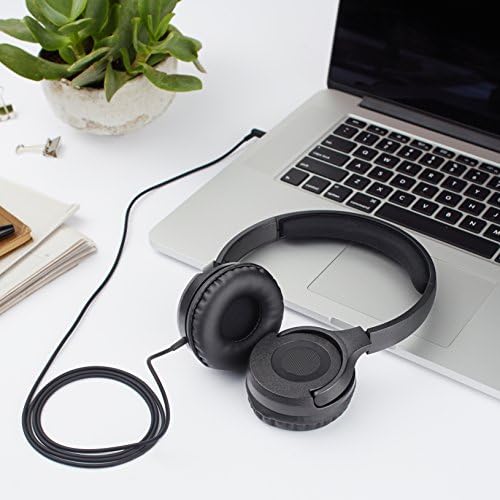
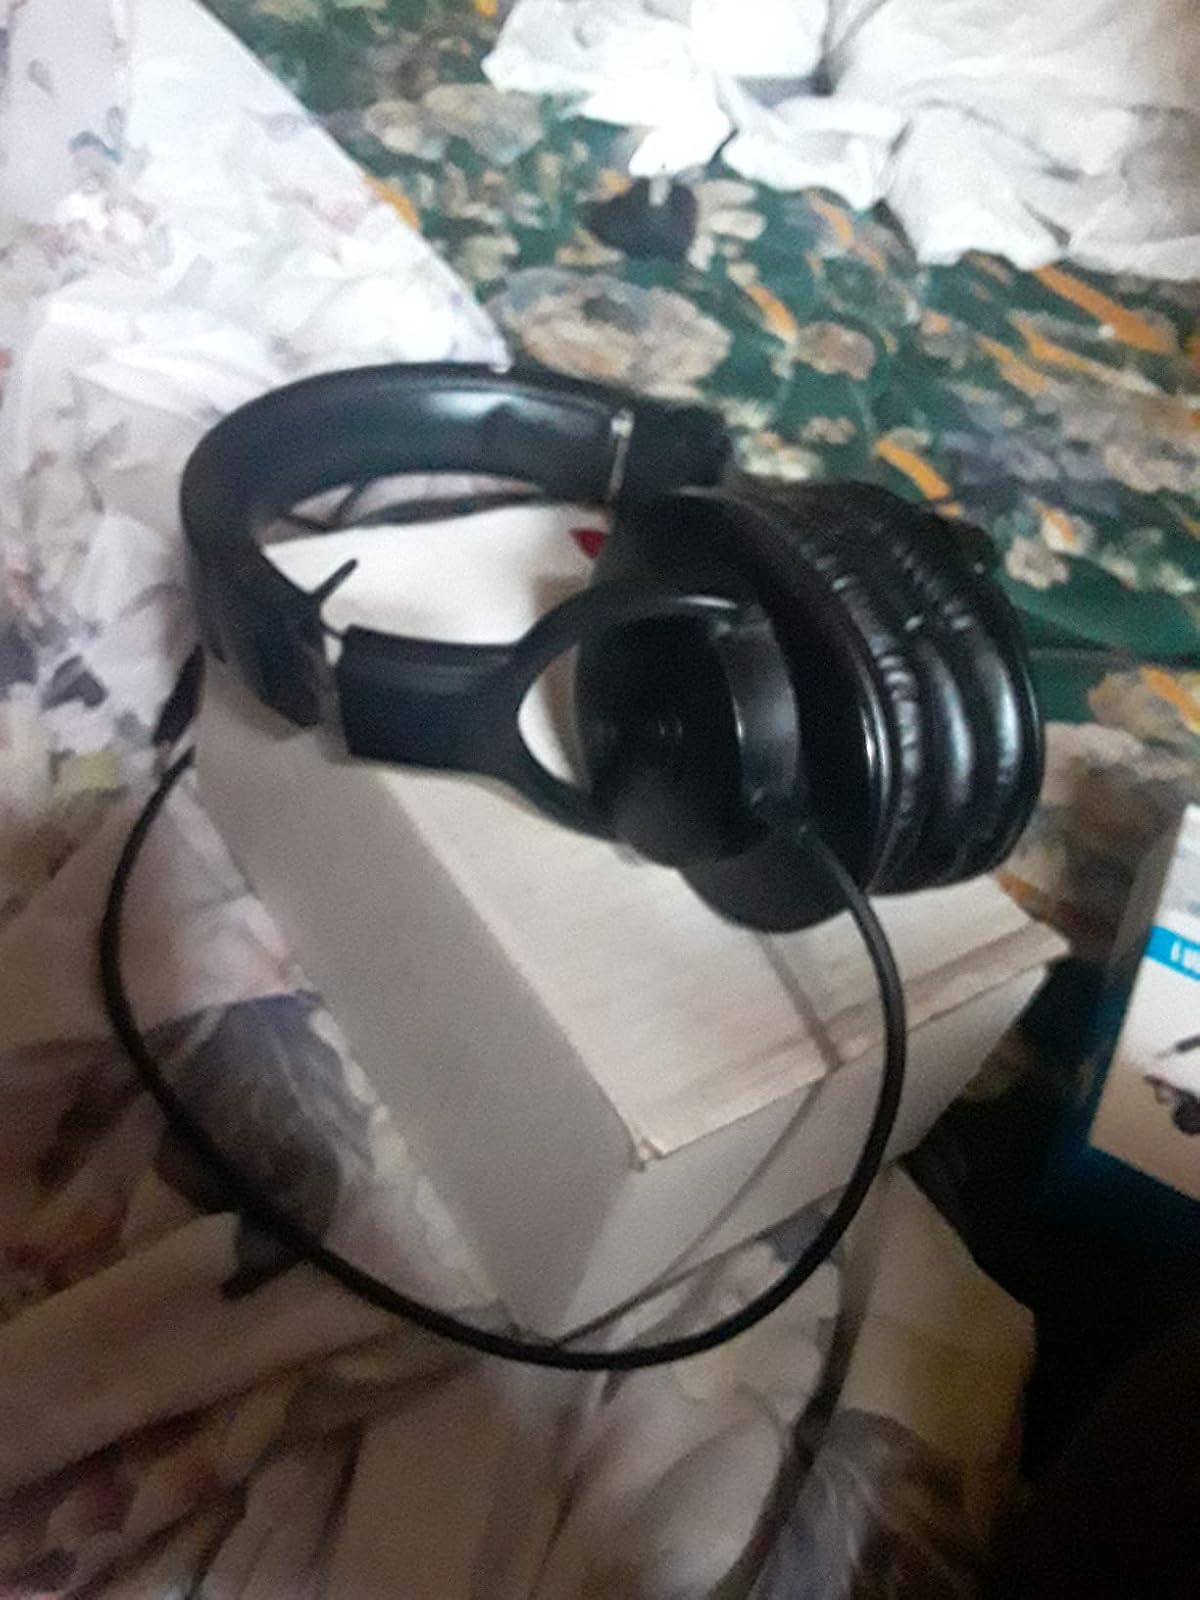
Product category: headphones
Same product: no